Hokendauqua Creek

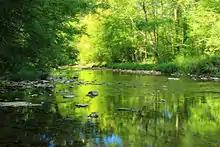
Hokendauqua Creek

Hokendauqua Creek is a tributary of the Lehigh River in Northampton County, Pennsylvania in the United States.